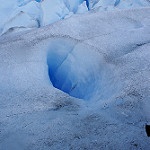
Label: glacier